1776 (musical)

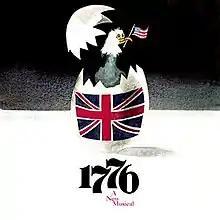
Original Production Logo

1776 is a musical with music and lyrics by Sherman Edwards and a book by Peter Stone. The show is based on the events leading up to the signing of the Declaration of Independence, telling a story of the efforts of John Adams to persuade his colleagues to vote for American independence and to sign the document. The show premiered on Broadway in 1969 where it received acclaim and won three Tony Awards, including Best Musical. The original production starred William Daniels as Adams, Ken Howard as Thomas Jefferson, and Howard Da Silva as Benjamin Franklin.